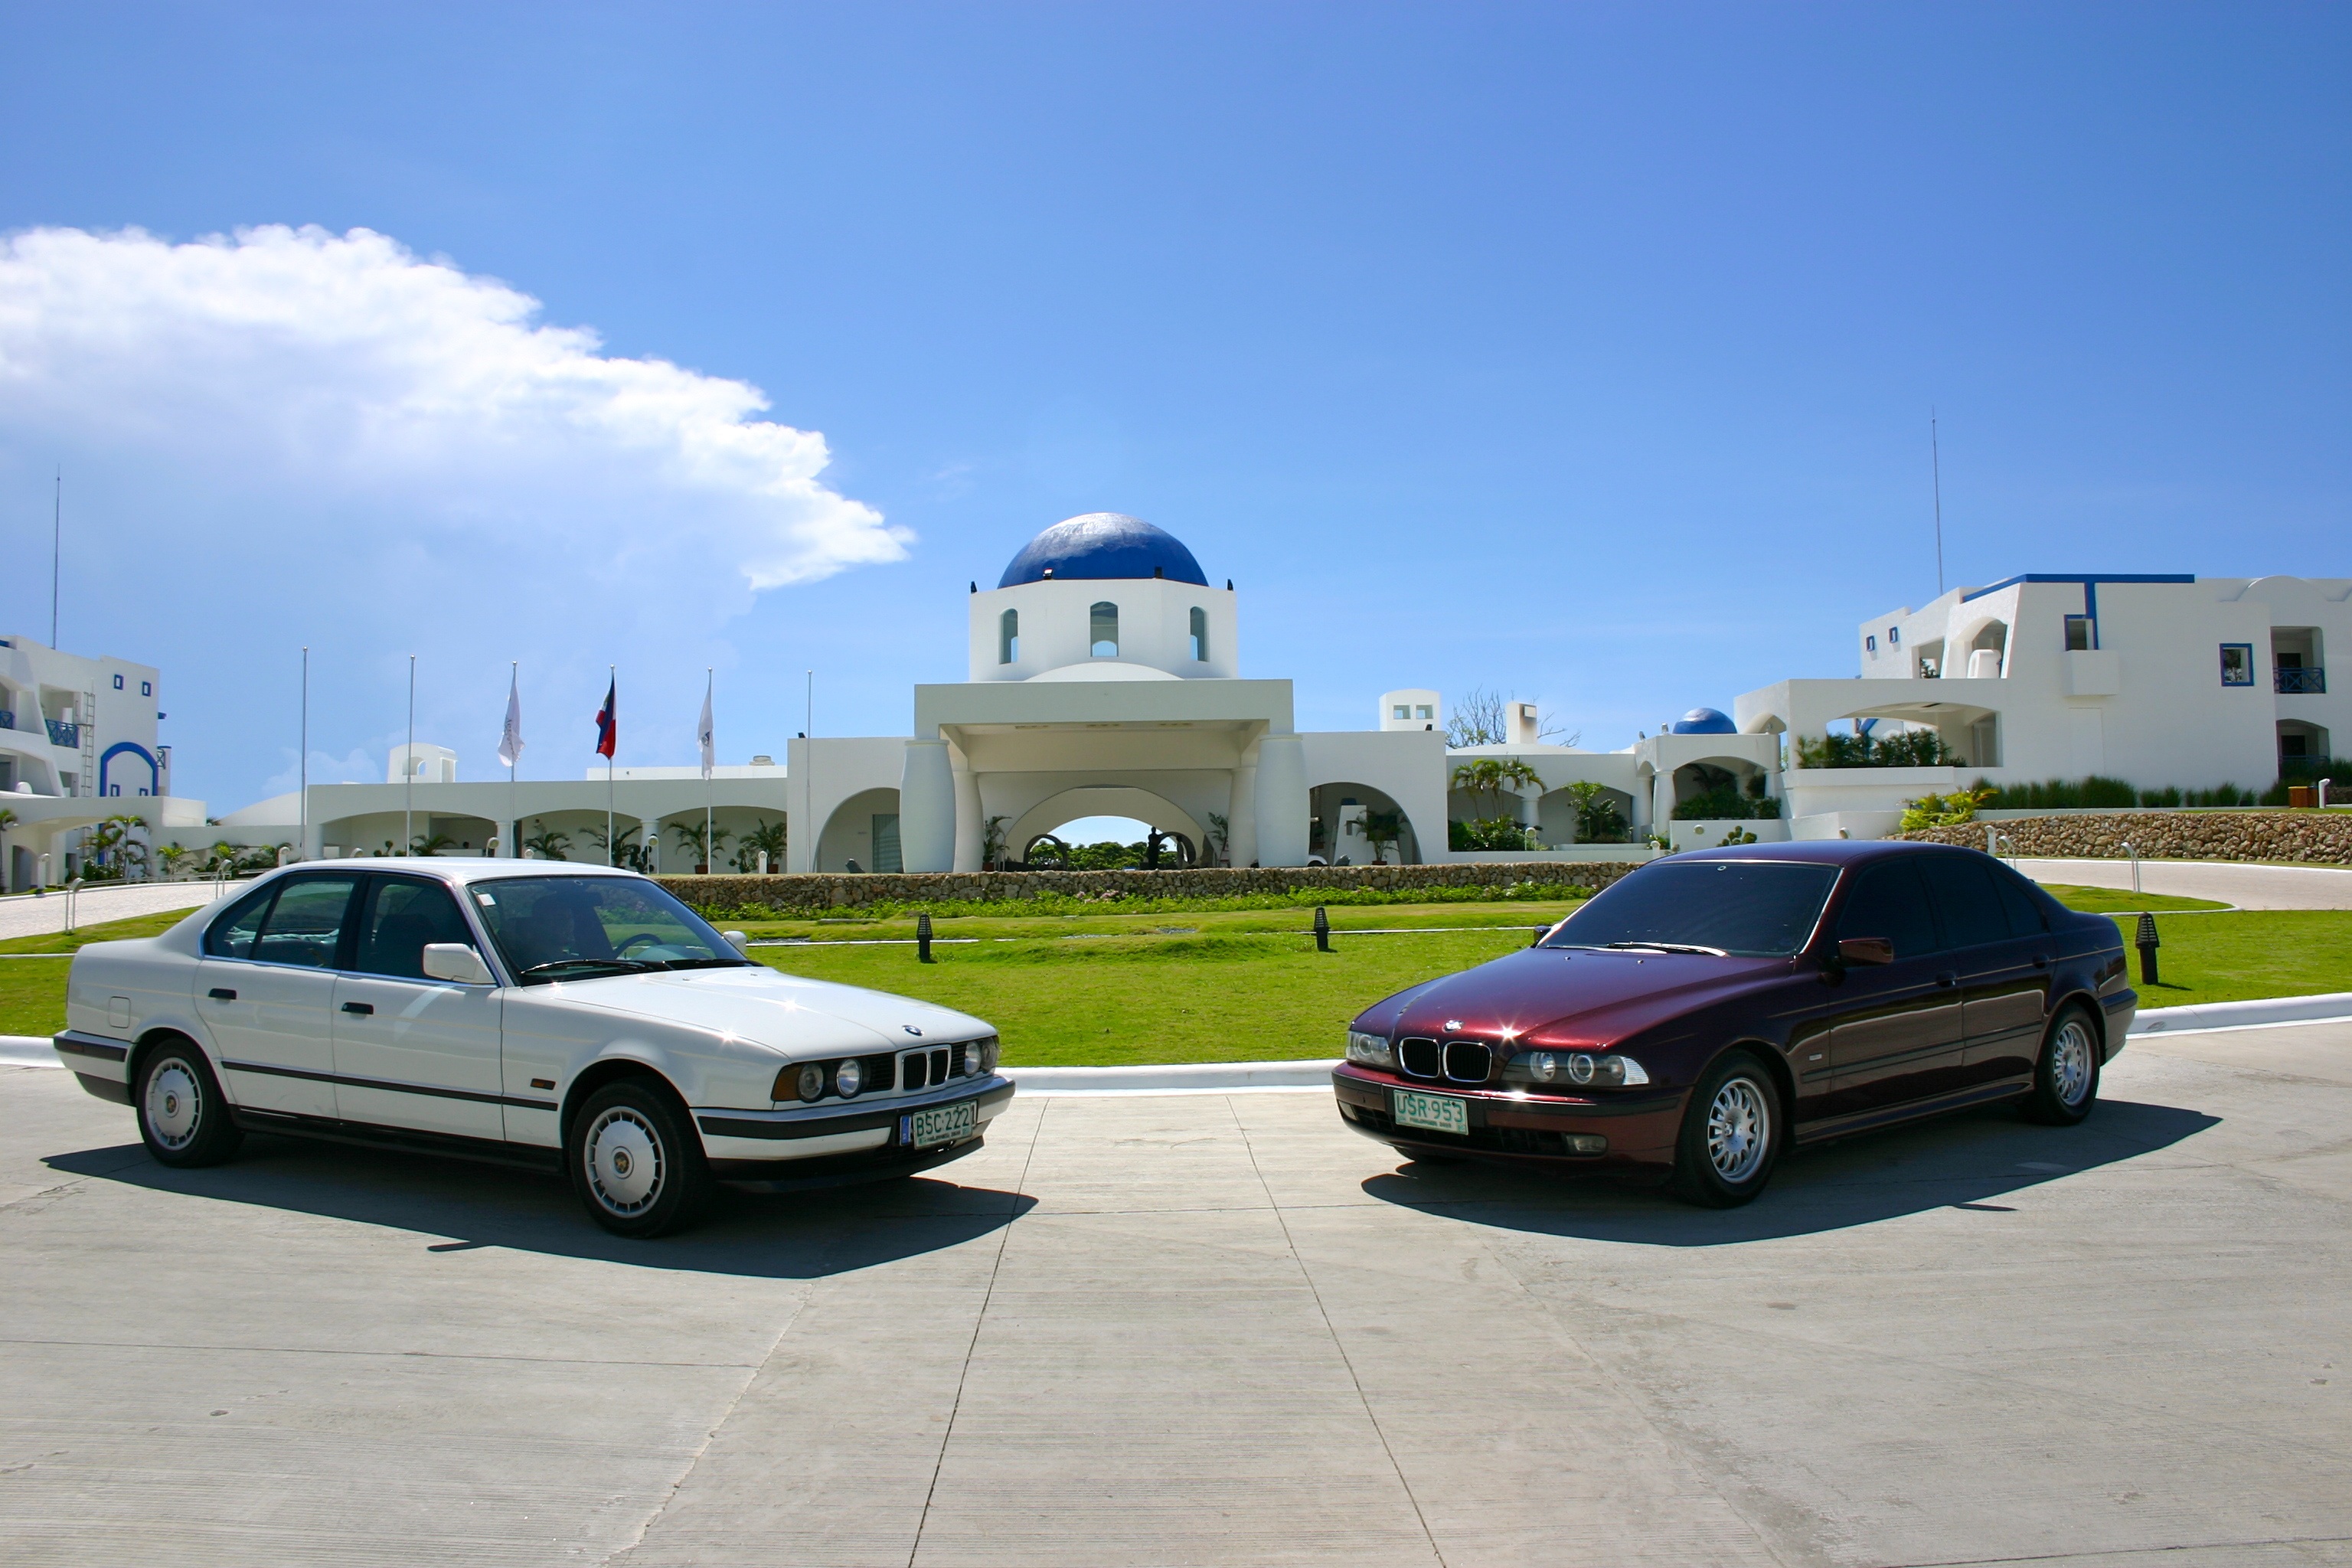
beach, car, wheel, vehicle, sports car, sunny, engineering, sedan, greece, bmw, german, land vehicle, automobile make, automotive design, luxury vehicle, executive car